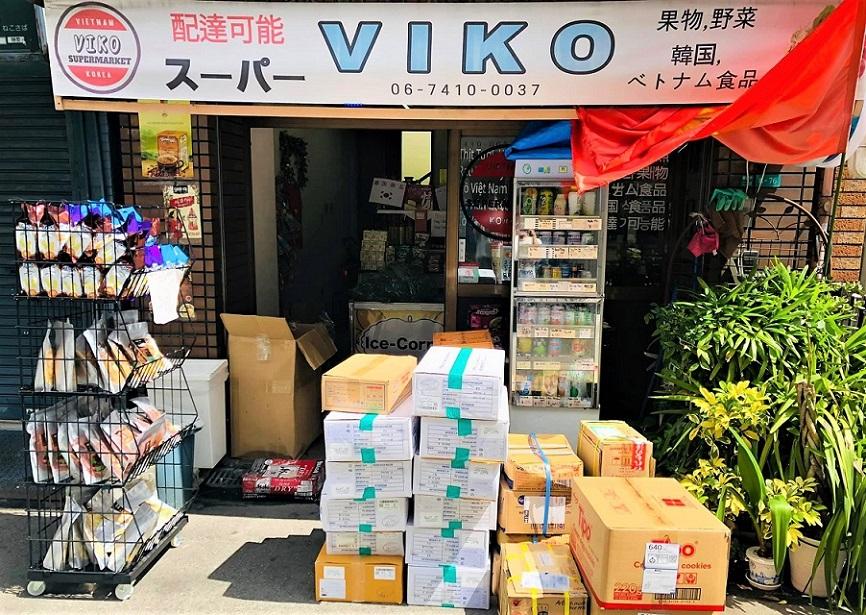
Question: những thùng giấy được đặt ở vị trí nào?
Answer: những thùng giấy được đặt phía trước cửa hàng